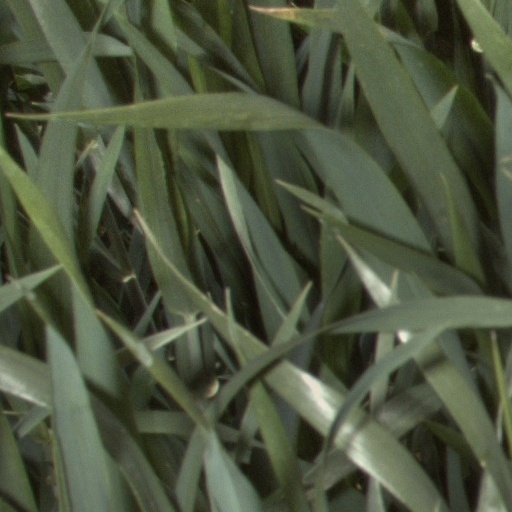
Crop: wheat